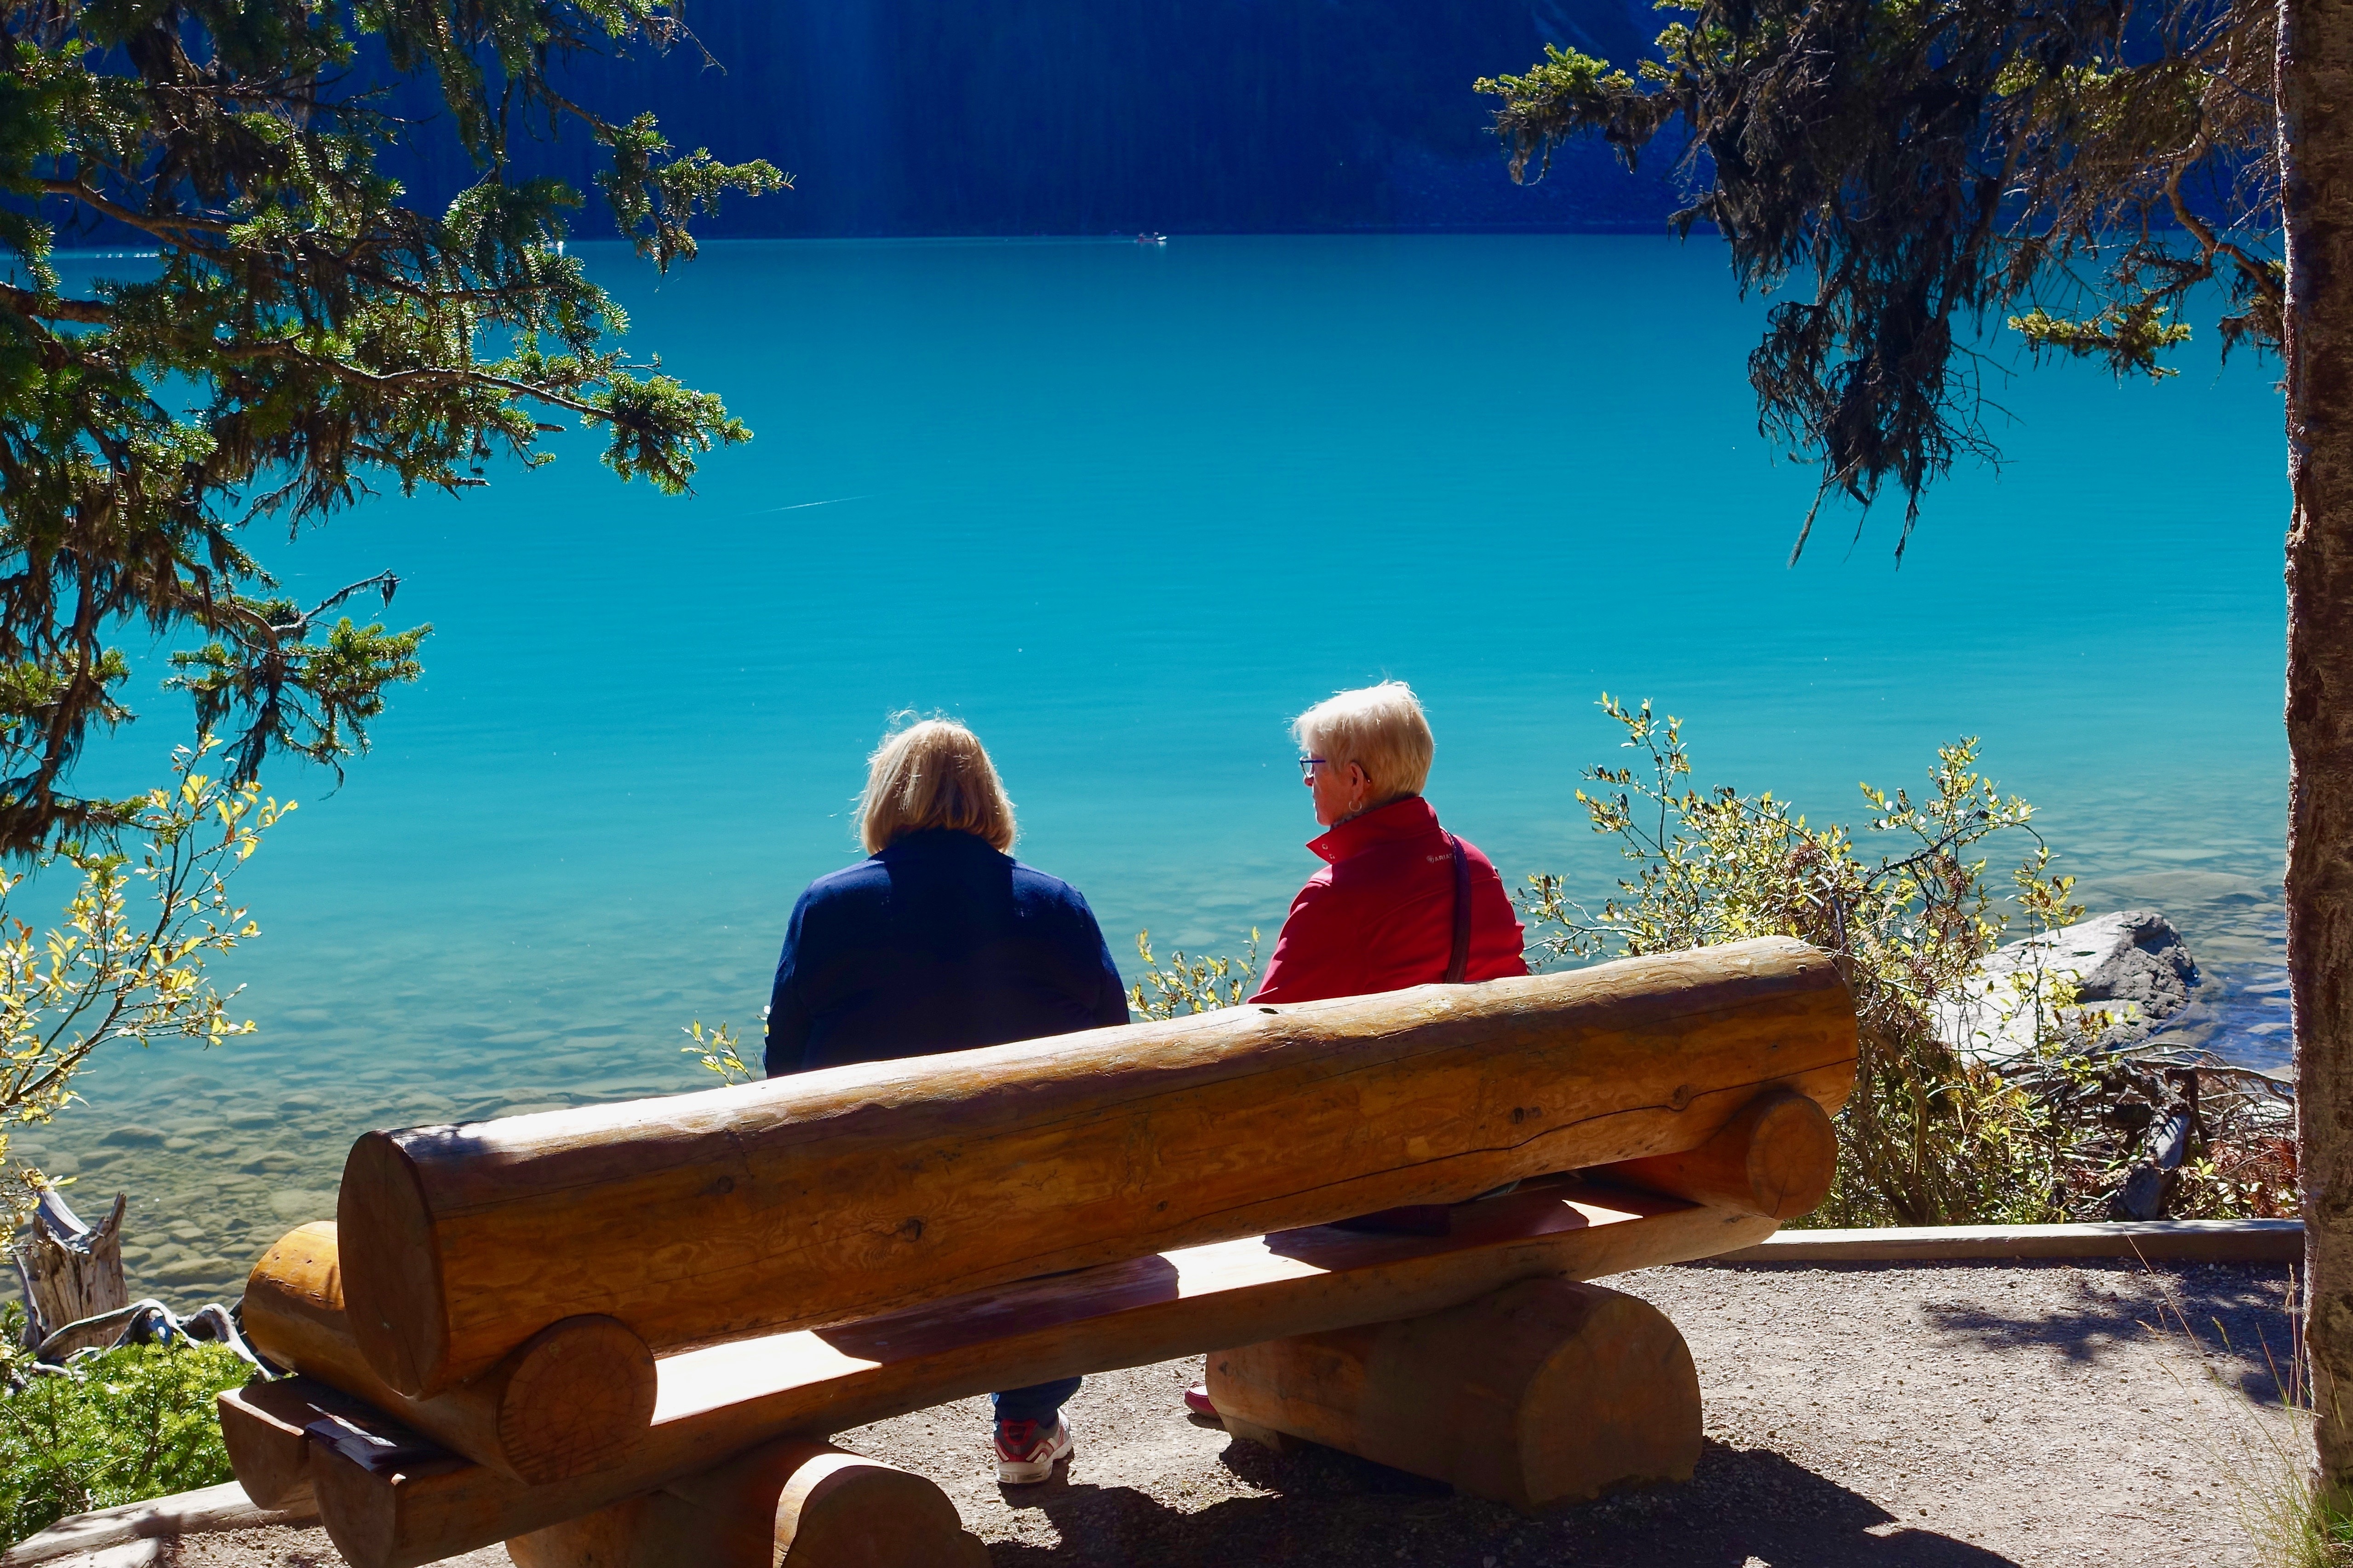
sea, tree, outdoor, people, lake, vacation, tranquil, couple, two, season, relaxation, happy, relationship